Ben Line Agencies

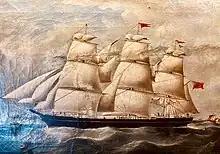
The "Bencleuch" launched in Alloa in April 1853

In the 1850s, the earliest ship to use the 'Ben' prefix (the Scottish word for mountain) was the "Bencleuch", launched in 1853. The Thomsons and Mitchells moved into longer and more profitable routes to Australia (the "Wanderer" and "Signet") and the Far East (initially the "Araby Maid" 1)"," purchasing nine larger sailing ships in the 1860s, including the iron ship "James Wishart". The Far Eastern ships sailed to China and Japan via a base in Singapore, including the China tea trade. Their first (brig-rigged) steamship, "Benledi" of 1,557 tons gross was built in Glasgow at Barclay Curle Clydeholm shipyard. Two steamers, "Petersburg" and "Stirling", were acquired in 1877 for the Baltic trade.